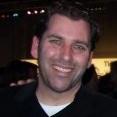
Age: 39